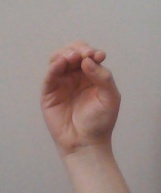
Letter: ha